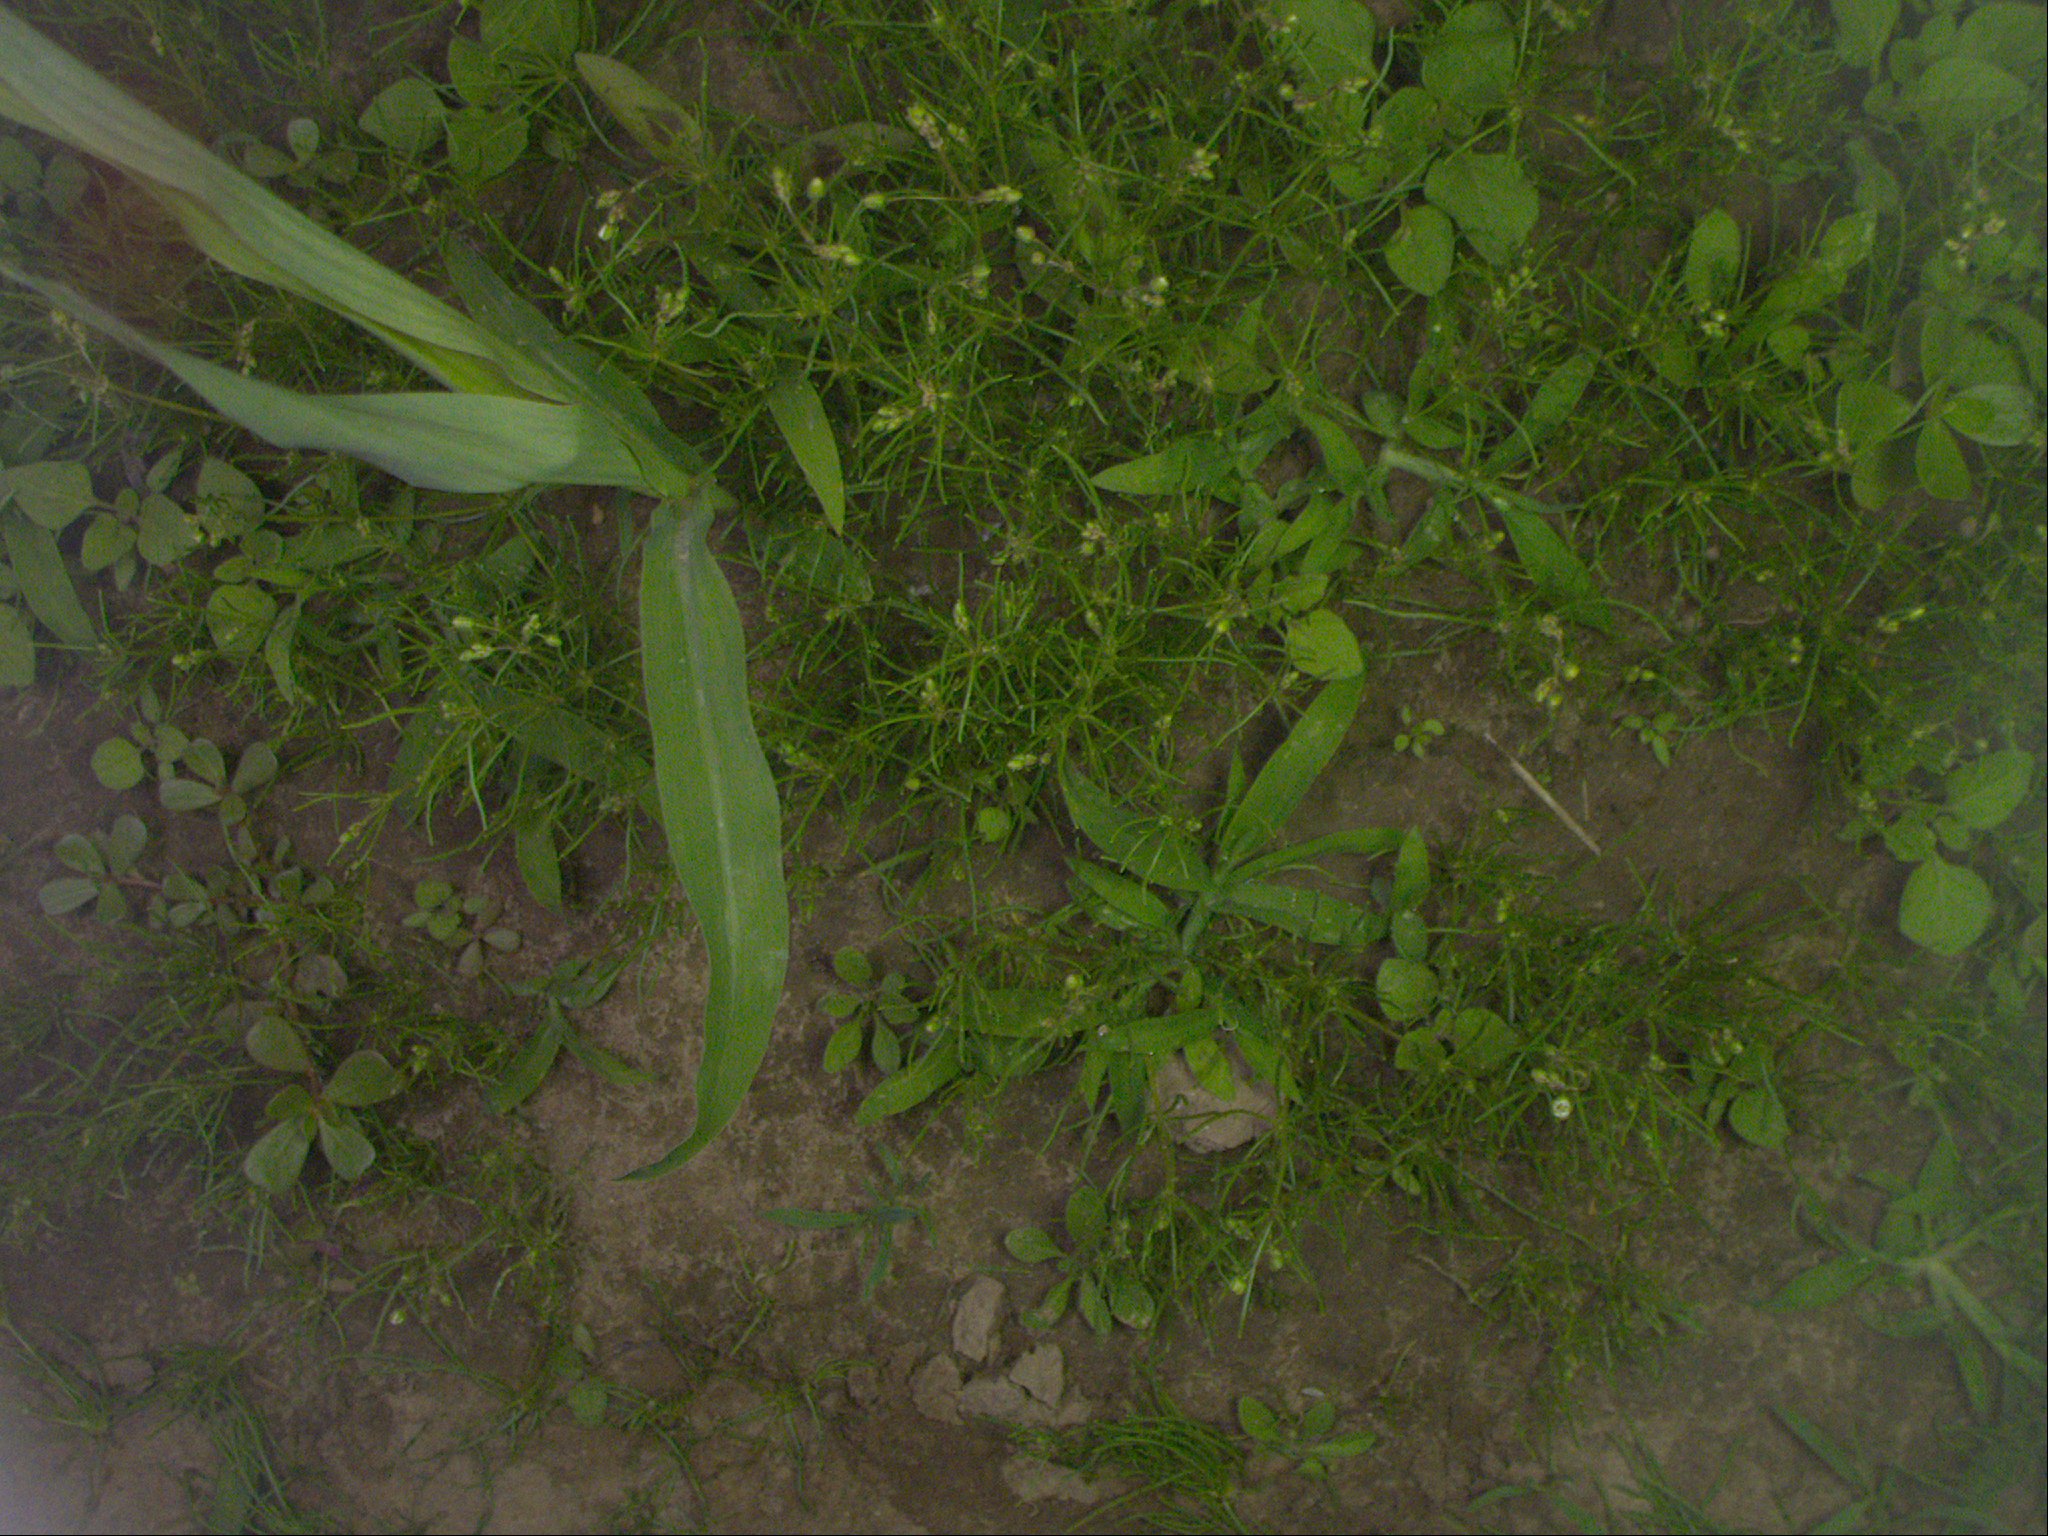
Crop: maize
Objects: maize, stem_maize